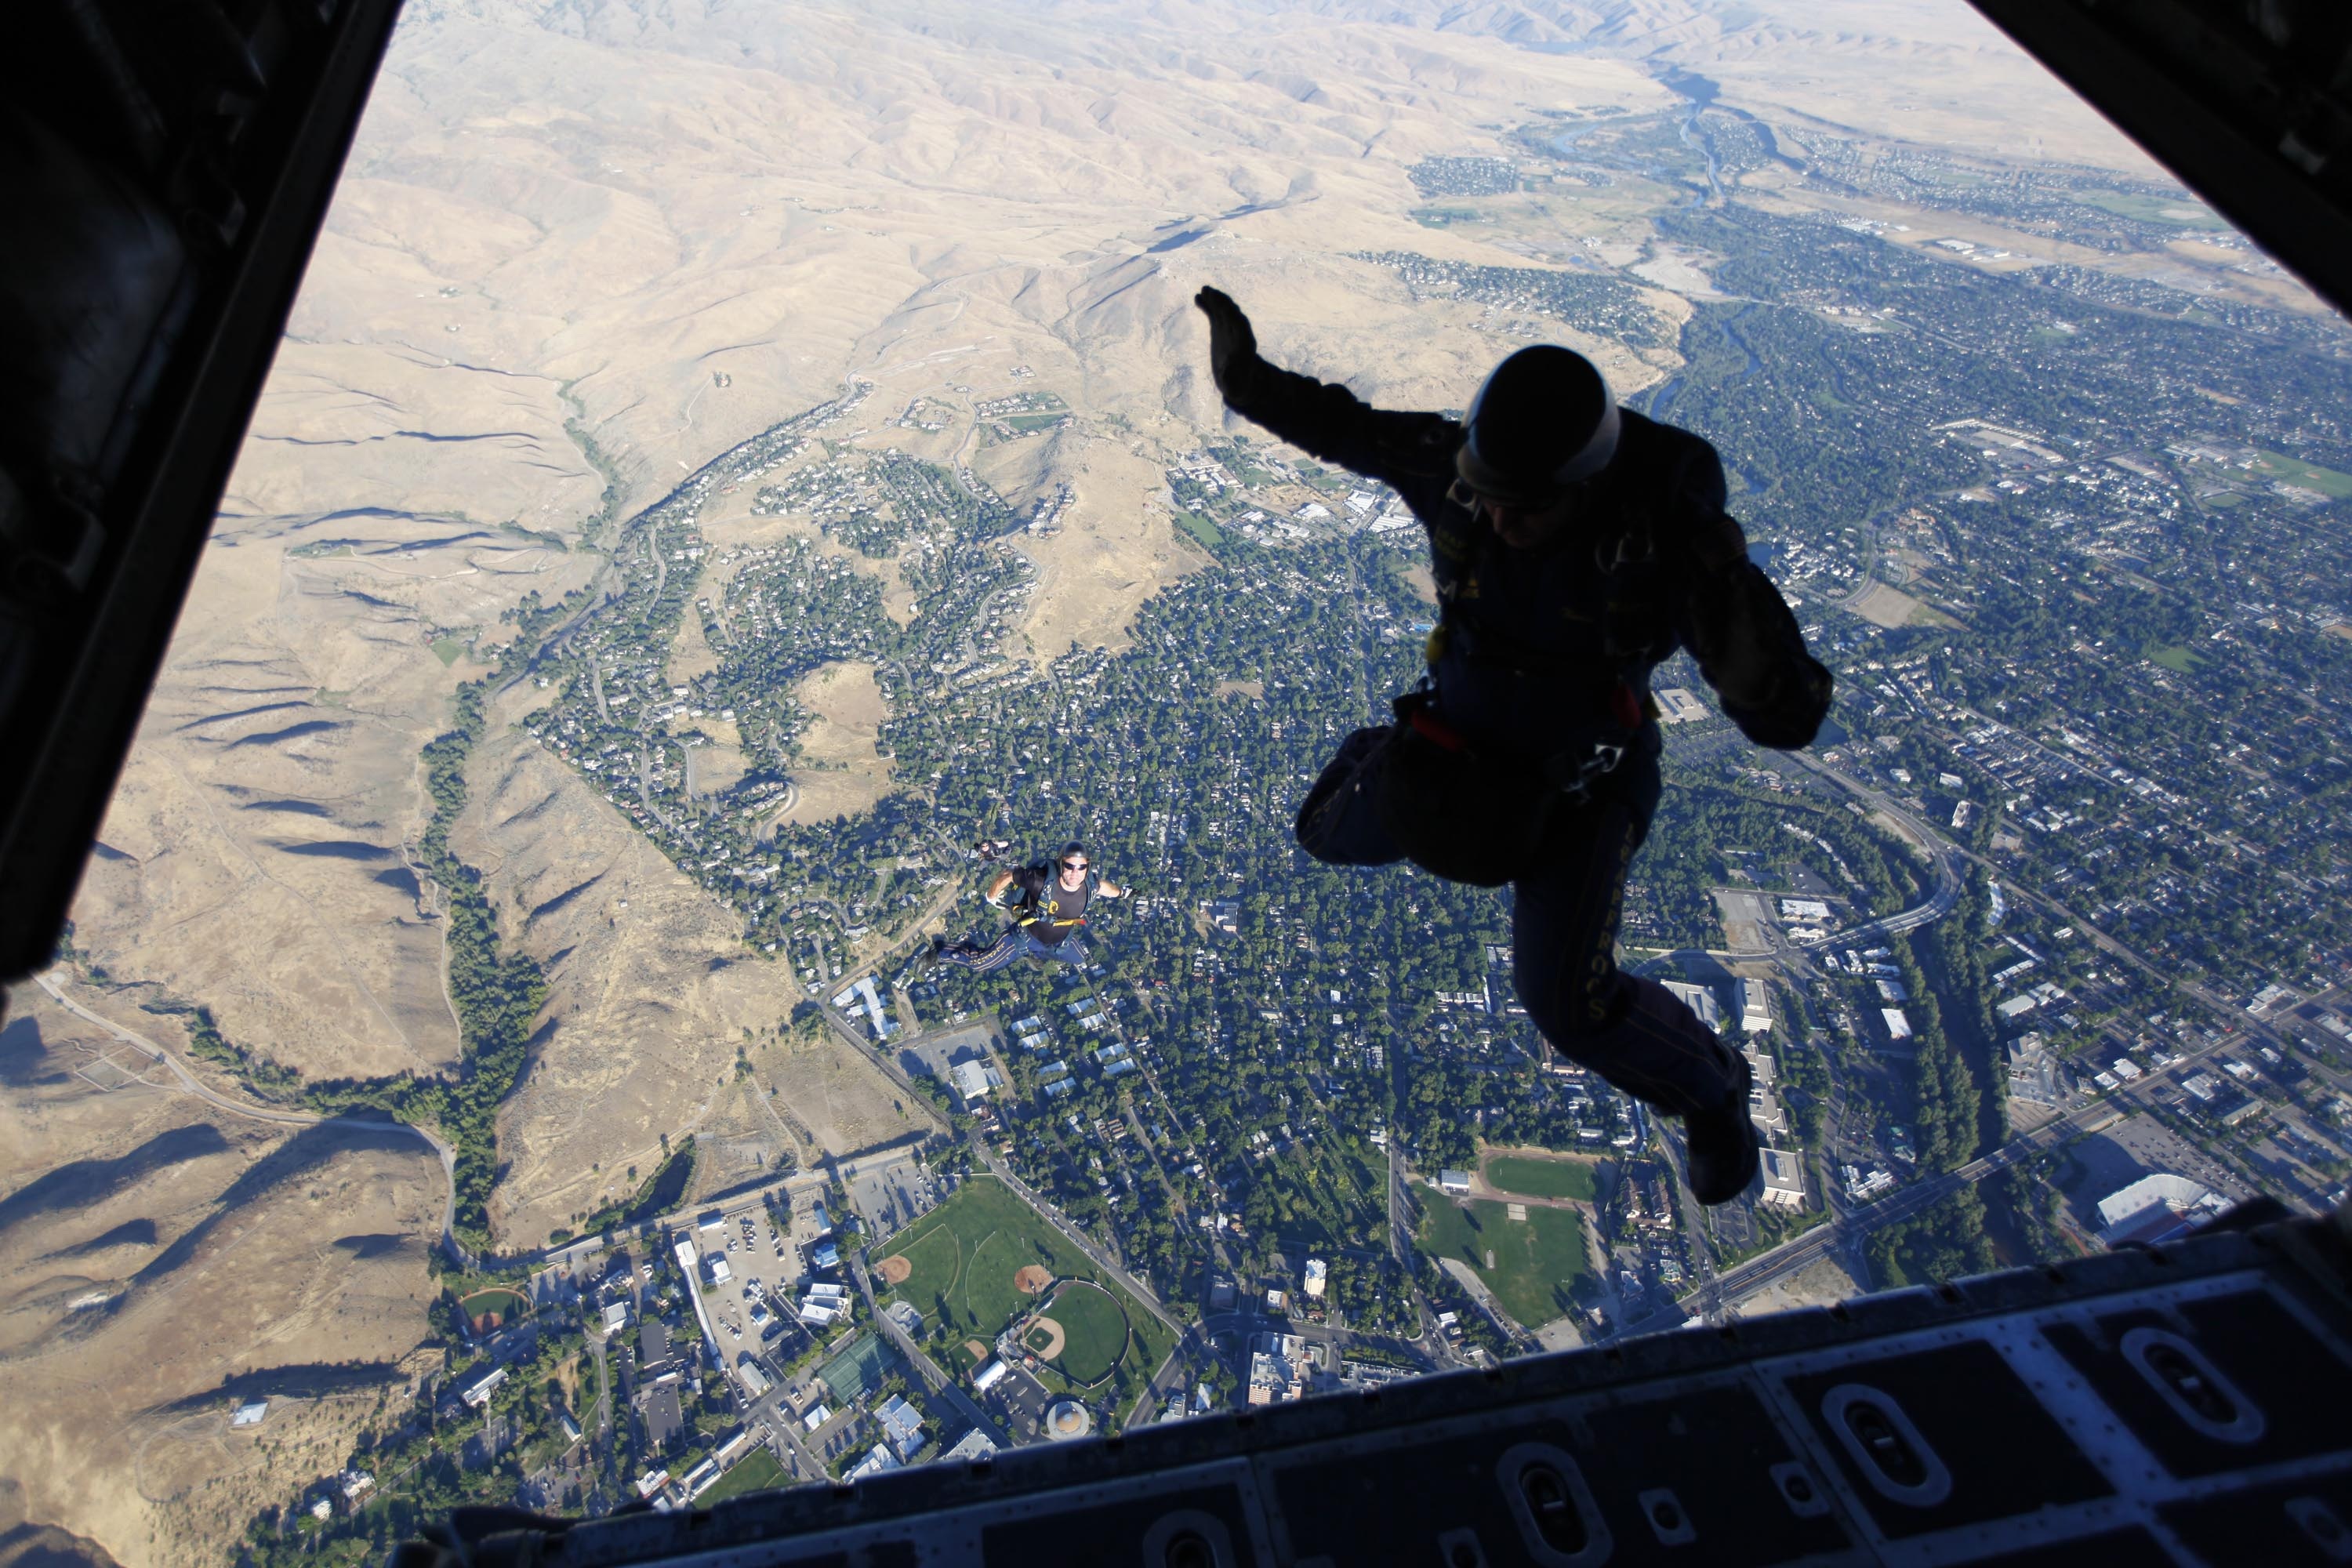
snow, people, sky, photography, jump, airplane, military, high, flight, training, extreme sport, parachute, falling, skydiving, team, seals, navy, screenshot, stunts, parachuting, free fall, aerial photography, atmosphere of earth, leap frogs